Cleveland Trust Company Building

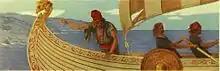
"The Norse Discoverers", the first of 13 murals painted by F.D. Millet for the rotunda.

The former Cleveland Trust Company merged with Society National Bank in 1991, and Key Bank of Albany, New York, merged Society National Bank in 1993. The new company was called KeyCorp and headquartered in Cleveland.